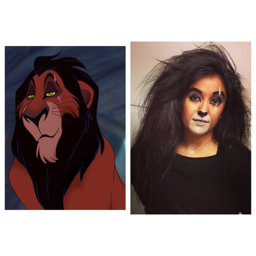
halloween costume as theater character from animation film